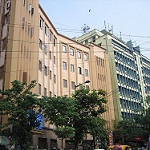
Label: non_damage_buildings_street